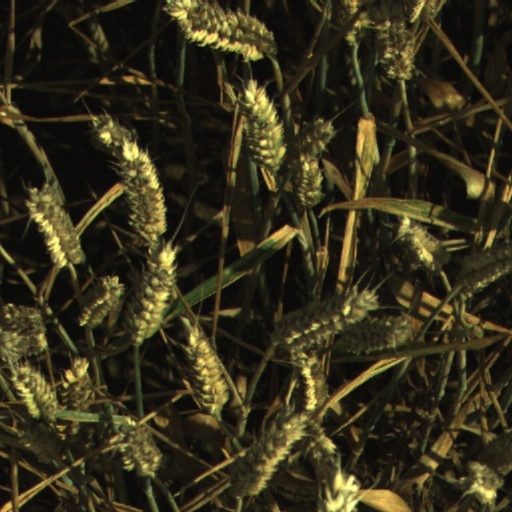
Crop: wheat